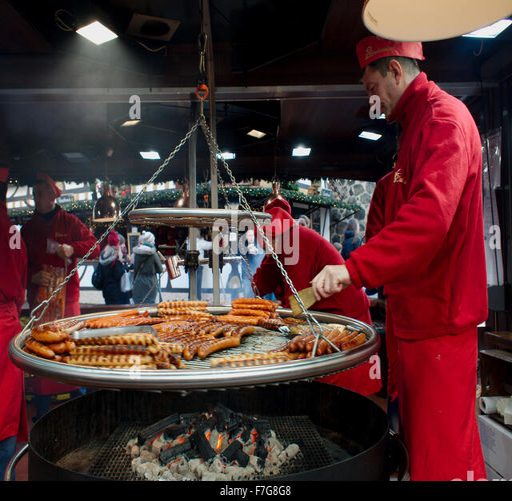
cooking up hot food for the visitors to the market